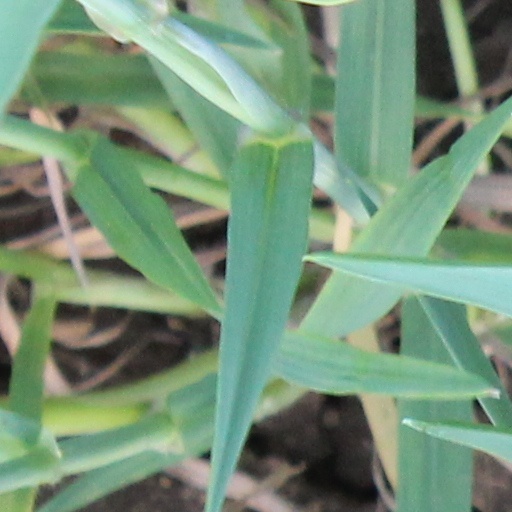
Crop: wheat